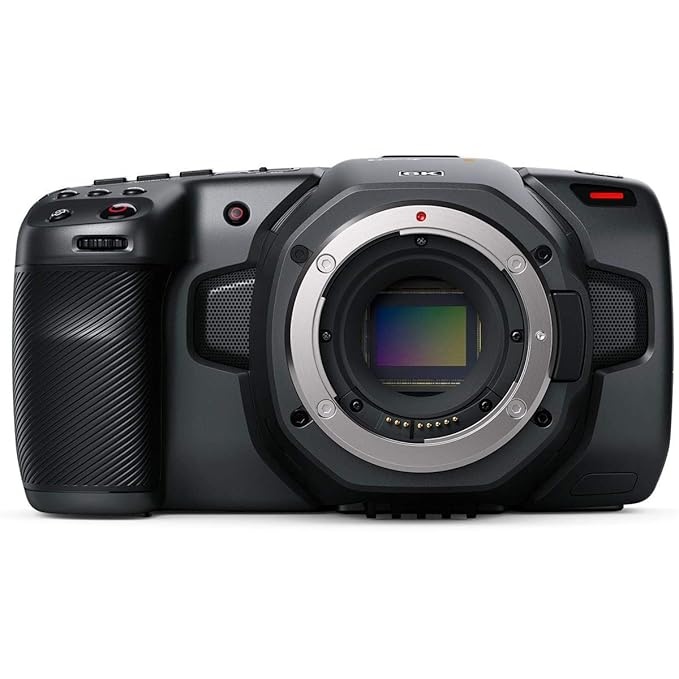
Used Blackmagic Design Pocket Digital Cinema Camera 6K with EF Lens Mount Black
Email: sales@detec.in SPECIFICATION :- Compatible Mountings Canon EF Aspect Ratio 16:9 Photo Sensor Technology CMOS Supported File Format MP4 Image Stabilisation Digital Maximum Focal Length 0.01 Optical Zoom 3 x Maximum Aperture 2.8 Millimeters Expanded ISO Minimum 100 Brand Blackmagic Design
Brand: sellyourgadget
Category: Cameras & Optics > Cameras > Video Cameras > Cinema Video Cameras